Mark Lanegan

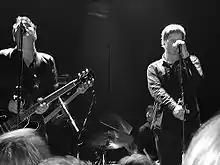
The Gutter Twins at The Bowery Ballroom in 2008. From left: Greg Dulli, Mark Lanegan.

The Gutter Twins was a collaboration between Lanegan and Afghan Whigs/Twilight Singers vocalist Greg Dulli. Working on a collaborative album since at least 2003, the pair first played as The Gutter Twins in Rome in September 2005.